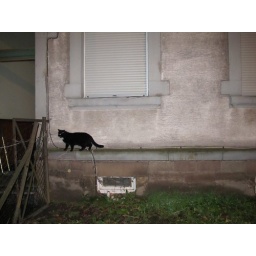
black cats take over the world